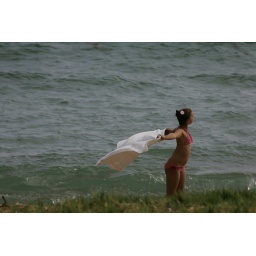
Young girl with towel on the beach near Pono Kai.